Nepenthes fusca

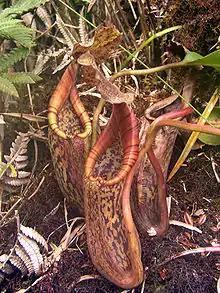
Lower pitchers of "N. burbidgeae" × "N. fusca" from Mesilau

"Nepenthes burbidgeae" × "N. fusca" has been known since at least the early 1980s, when it was found during an expedition to Sabah.